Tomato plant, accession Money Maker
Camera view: bottom (45 deg); turntable rotation: 150 degrees
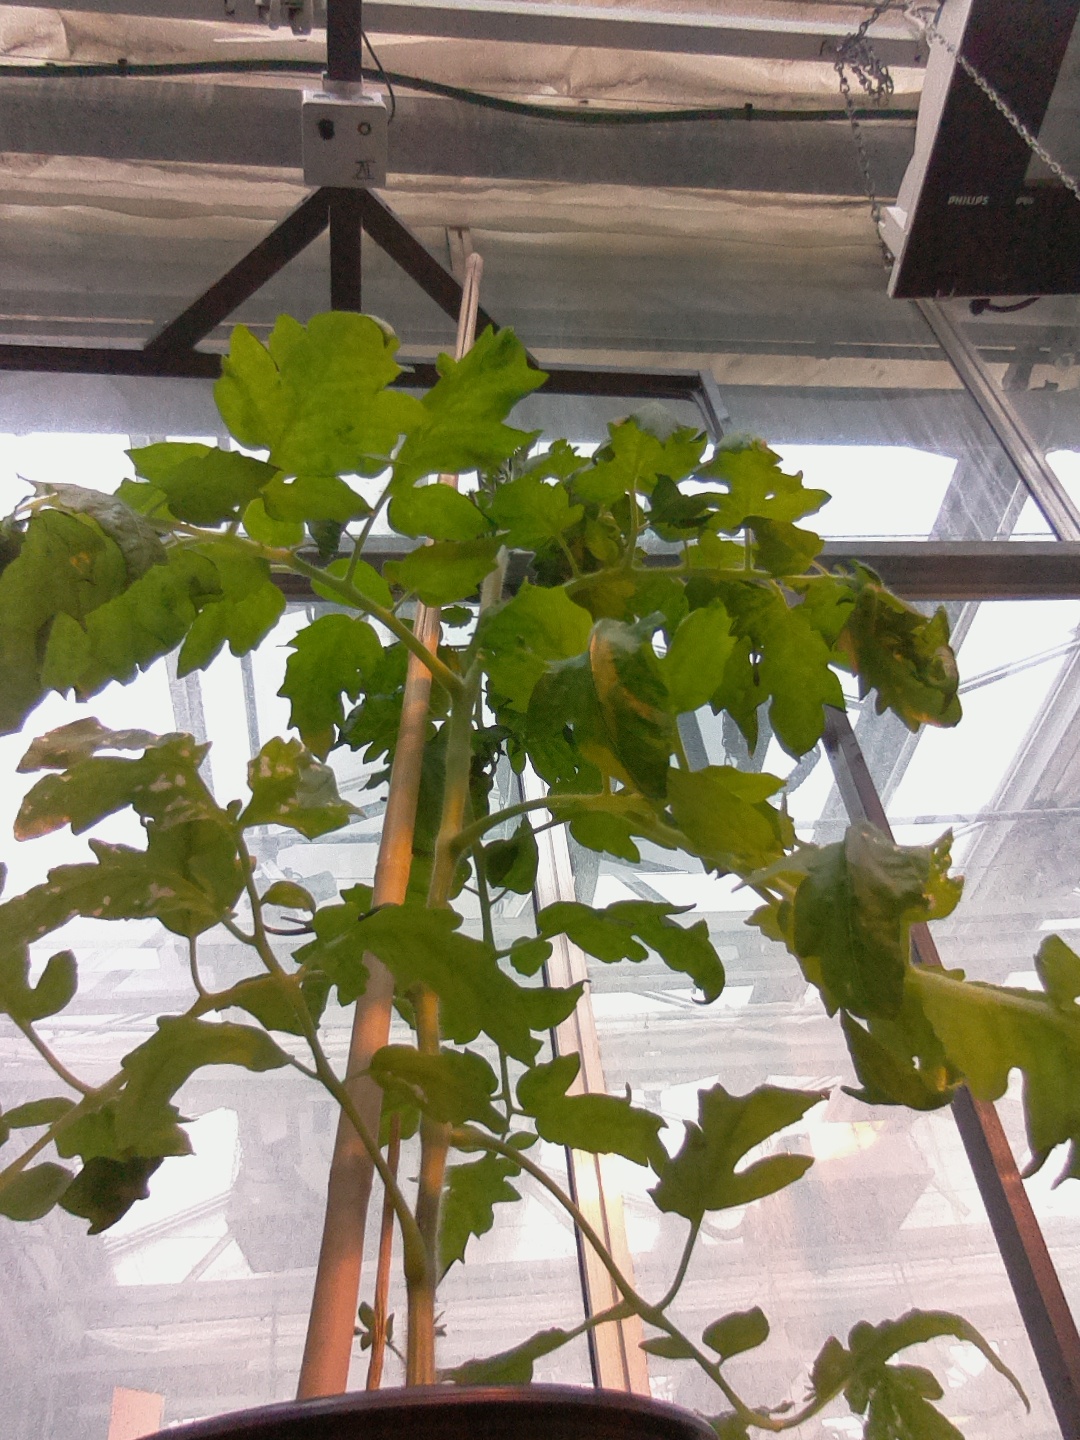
BBCH growth stage 53: 3 inflorescences visible